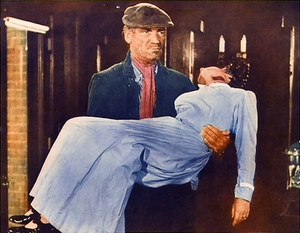
John Dierkes est un acteur américain.